Ardwick railway station

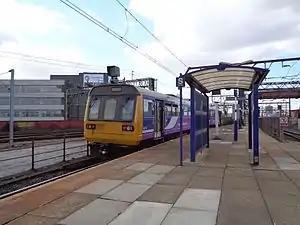
A Northern Rail Class 142 "Pacer" passing Ardwick station in 2015

Ardwick railway station serves the industrial area of Ardwick, in east Manchester, England; it is located about one mile (1.5 km) south-east of , on both the Glossop line and Hope Valley line. Plans to close the station permanently were shelved in 2006, due to increasing activity in the area. From the Summer 2024 timetable, the station has just two trains calling per day on Mondays–Fridays and one train per day on Saturdays.